Discovery and development of beta2 agonists

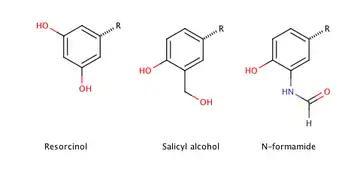
Figure 4: Examples of phenyl rings used for β-agonists

Figure 4 shows the phenyl rings that are used for β-agonists. They are named resorcinol ring, a salicyl alcohol or an m-formamide group. Figure 5 shows where different substituents on phenylethylamine take places marked as different R-groups.